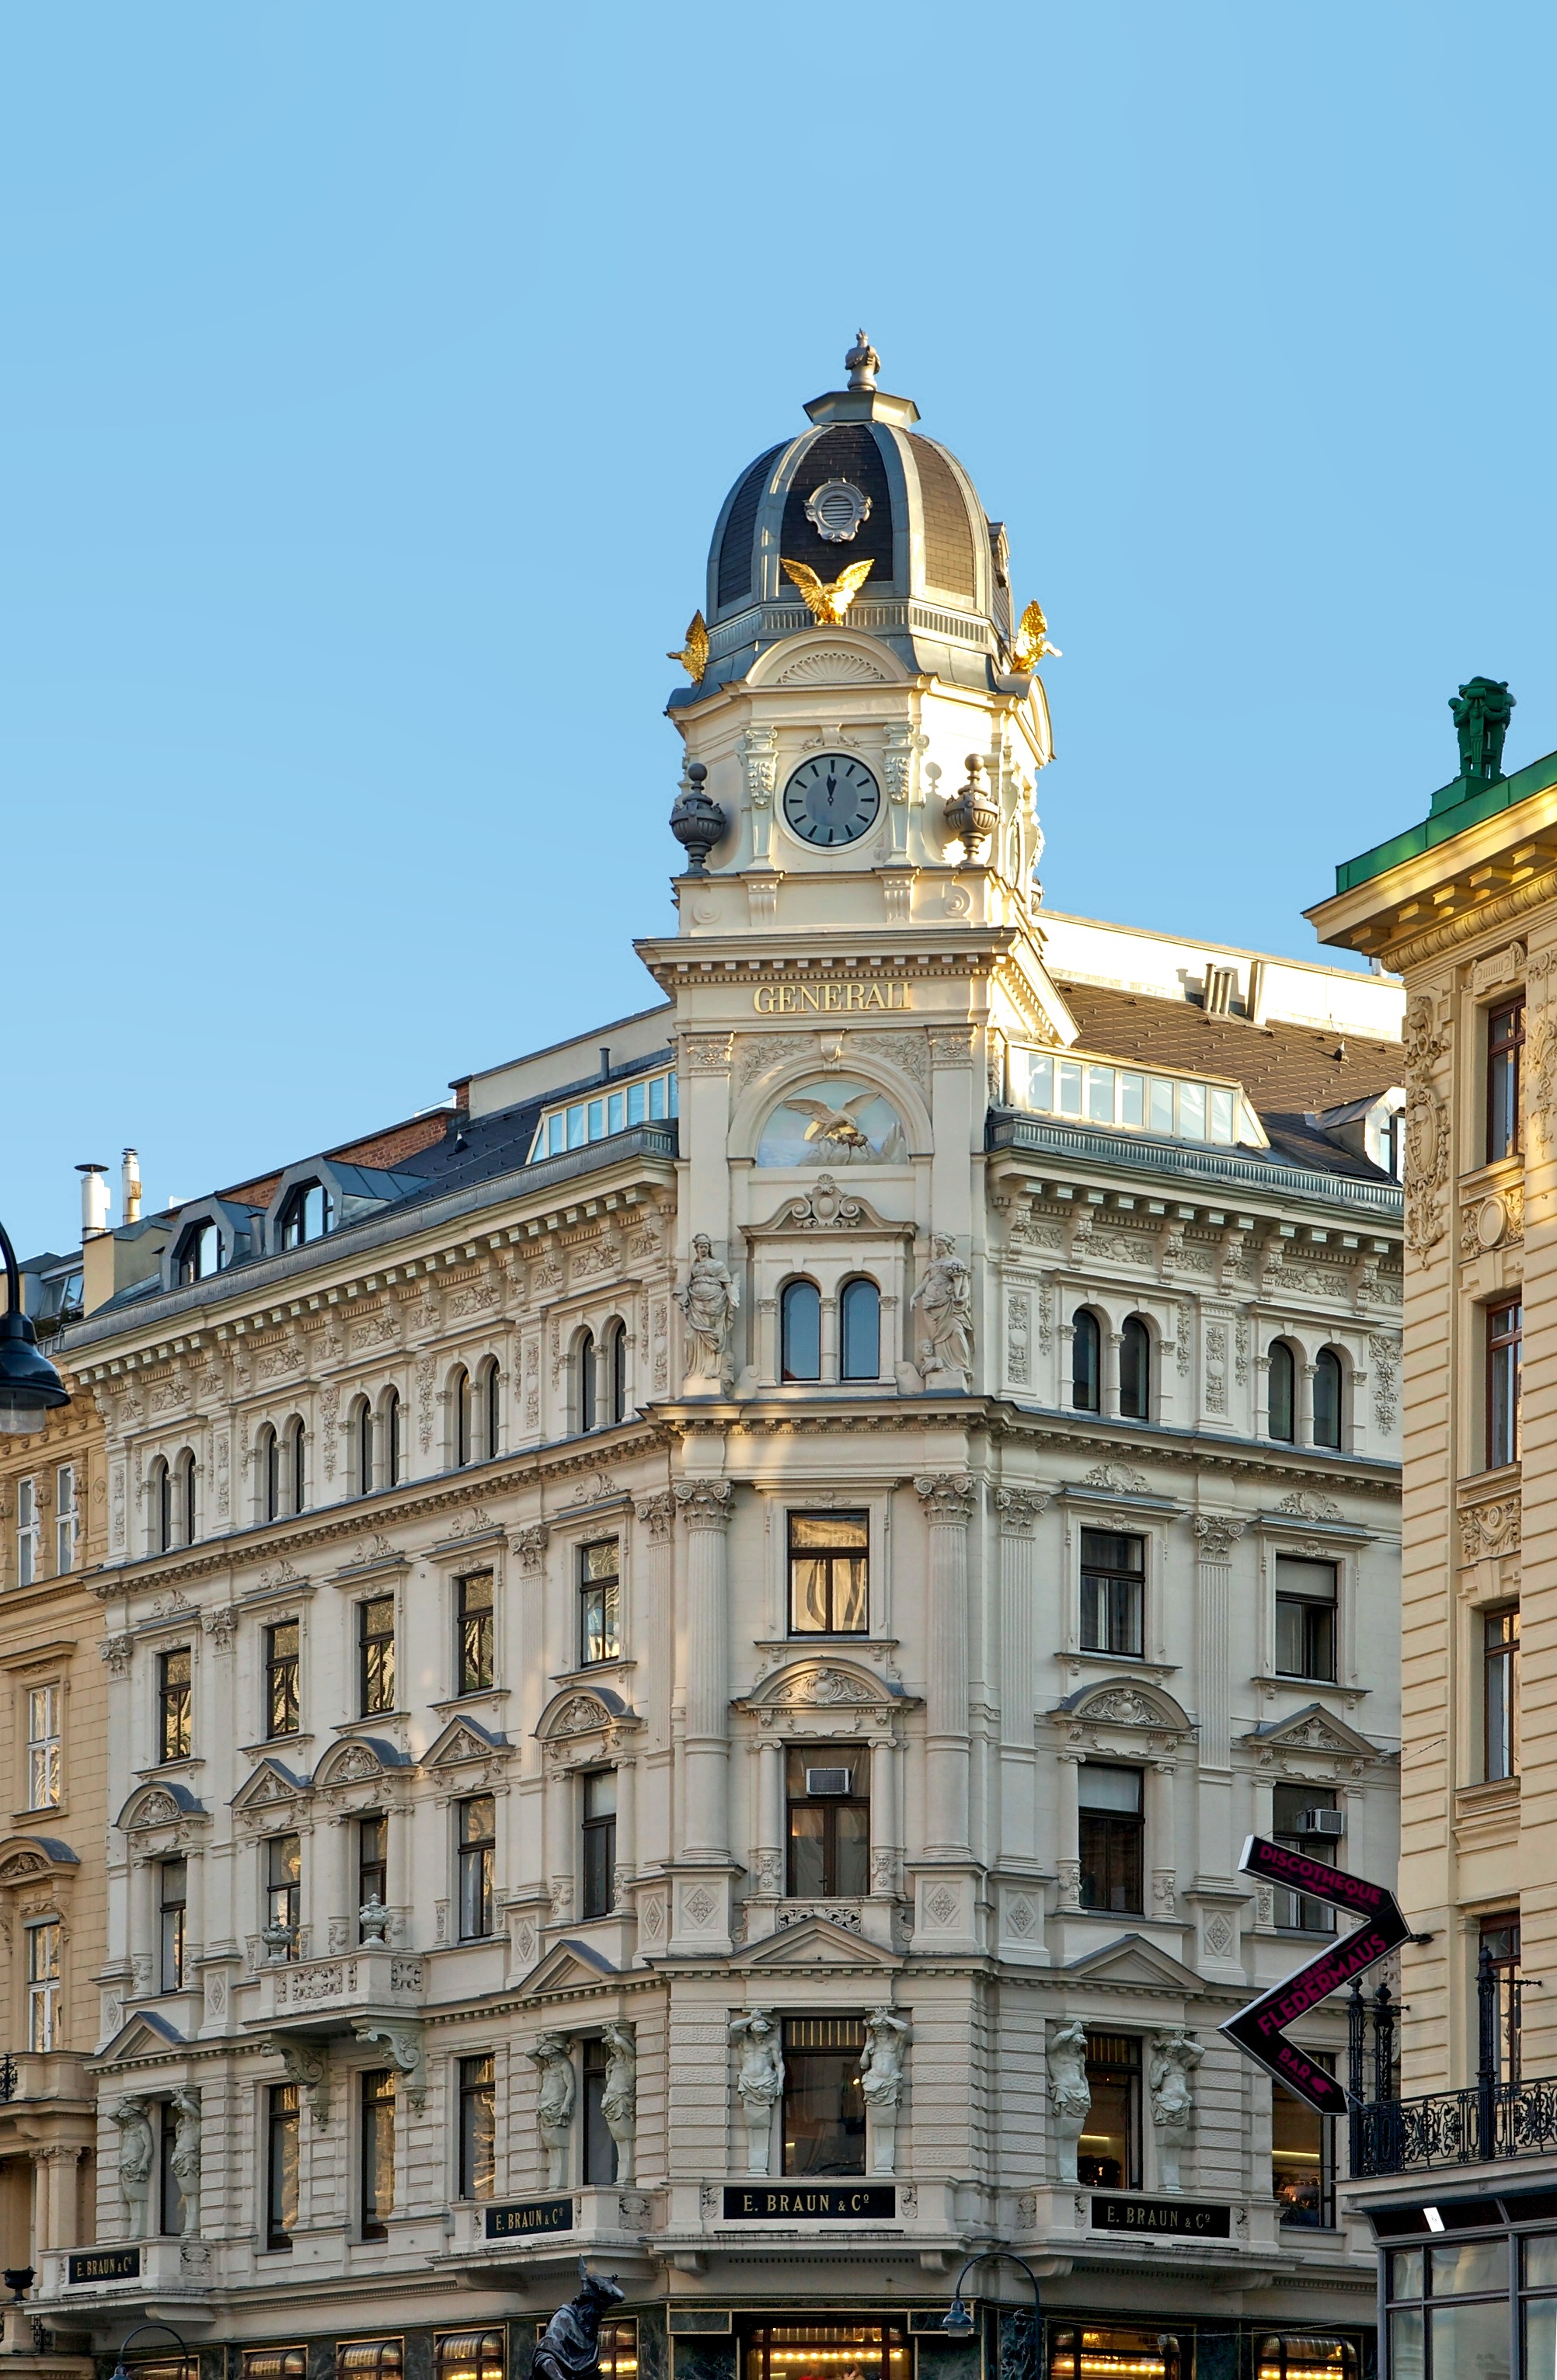
architecture, skyline, town, building, palace, city, urban, cityscape, downtown, tower, plaza, landmark, facade, austria, outside, buildings, vienna, town square, cities, human settlement